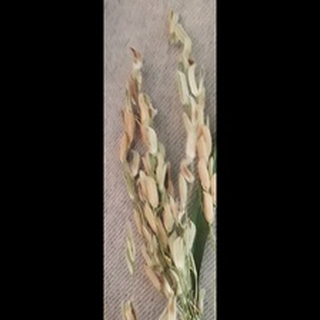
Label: diseased_rice